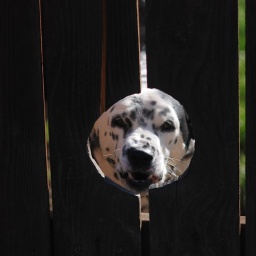
he did not like me walking on the sidewalk near his fence